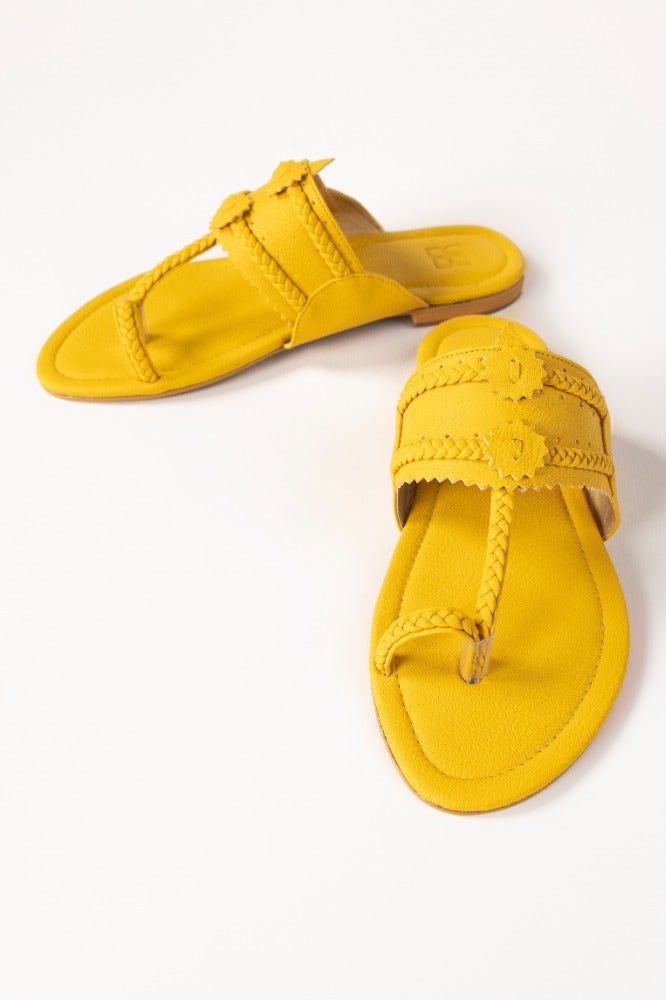
yellow leather lucy sandal